Aldea de Las Hoyas

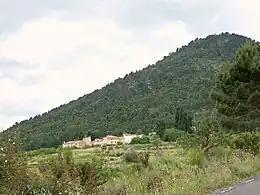
Vista de Las Hoyas

Aldea de Las Hoyas is a village in the municipality of Molinicos, province of Albacete, in the autonomous community of Castile-La Mancha, Spain.